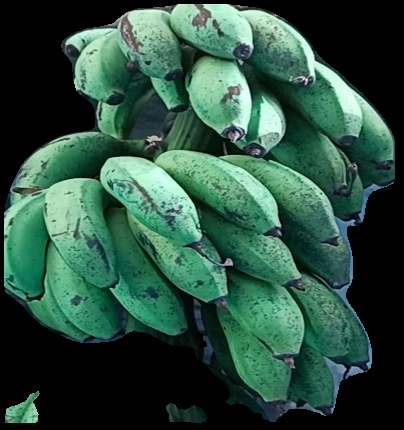
Variety: rasbale
Grade: grade2